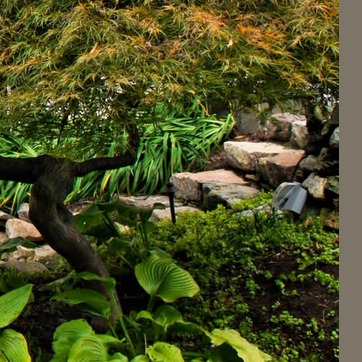
Material: stone